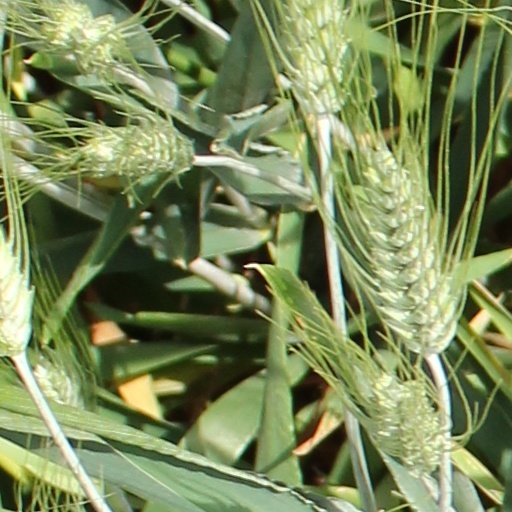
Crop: wheat